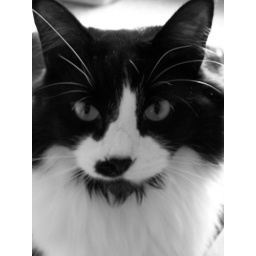
Black and white kitty in black and white...